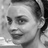
Emotion: happy